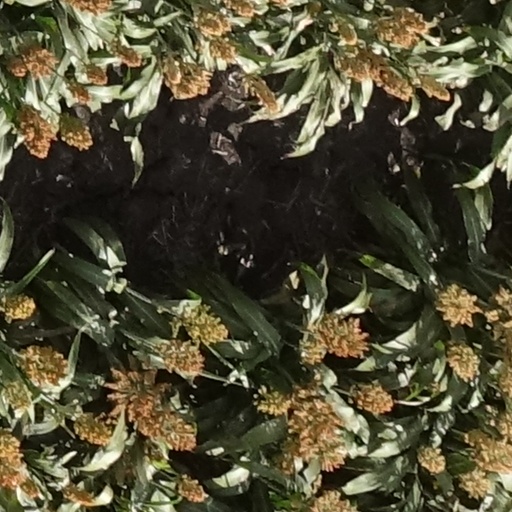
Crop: sorghum